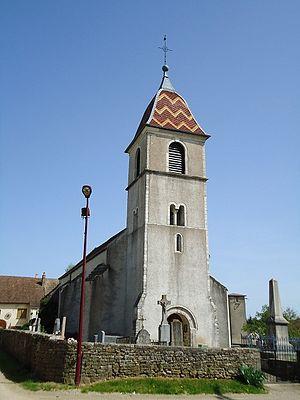
Eglise d'Auxange
L’Arne est une rivière française des départements du Doubs et du Jura, en région Bourgogne-Franche-Comté, et un affluent droit du canal du Rhône au Rhin, juste à côté du Doubs, c'est-à-dire un sous-affluent du Rhône par la Saône.
Auxange est une commune française située dans le département du Jura, en région Bourgogne-Franche-Comté.